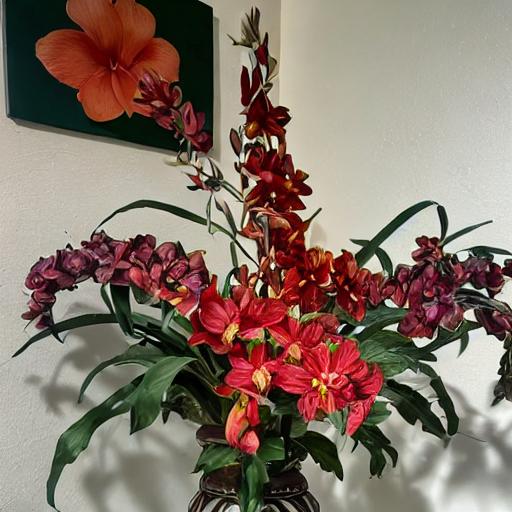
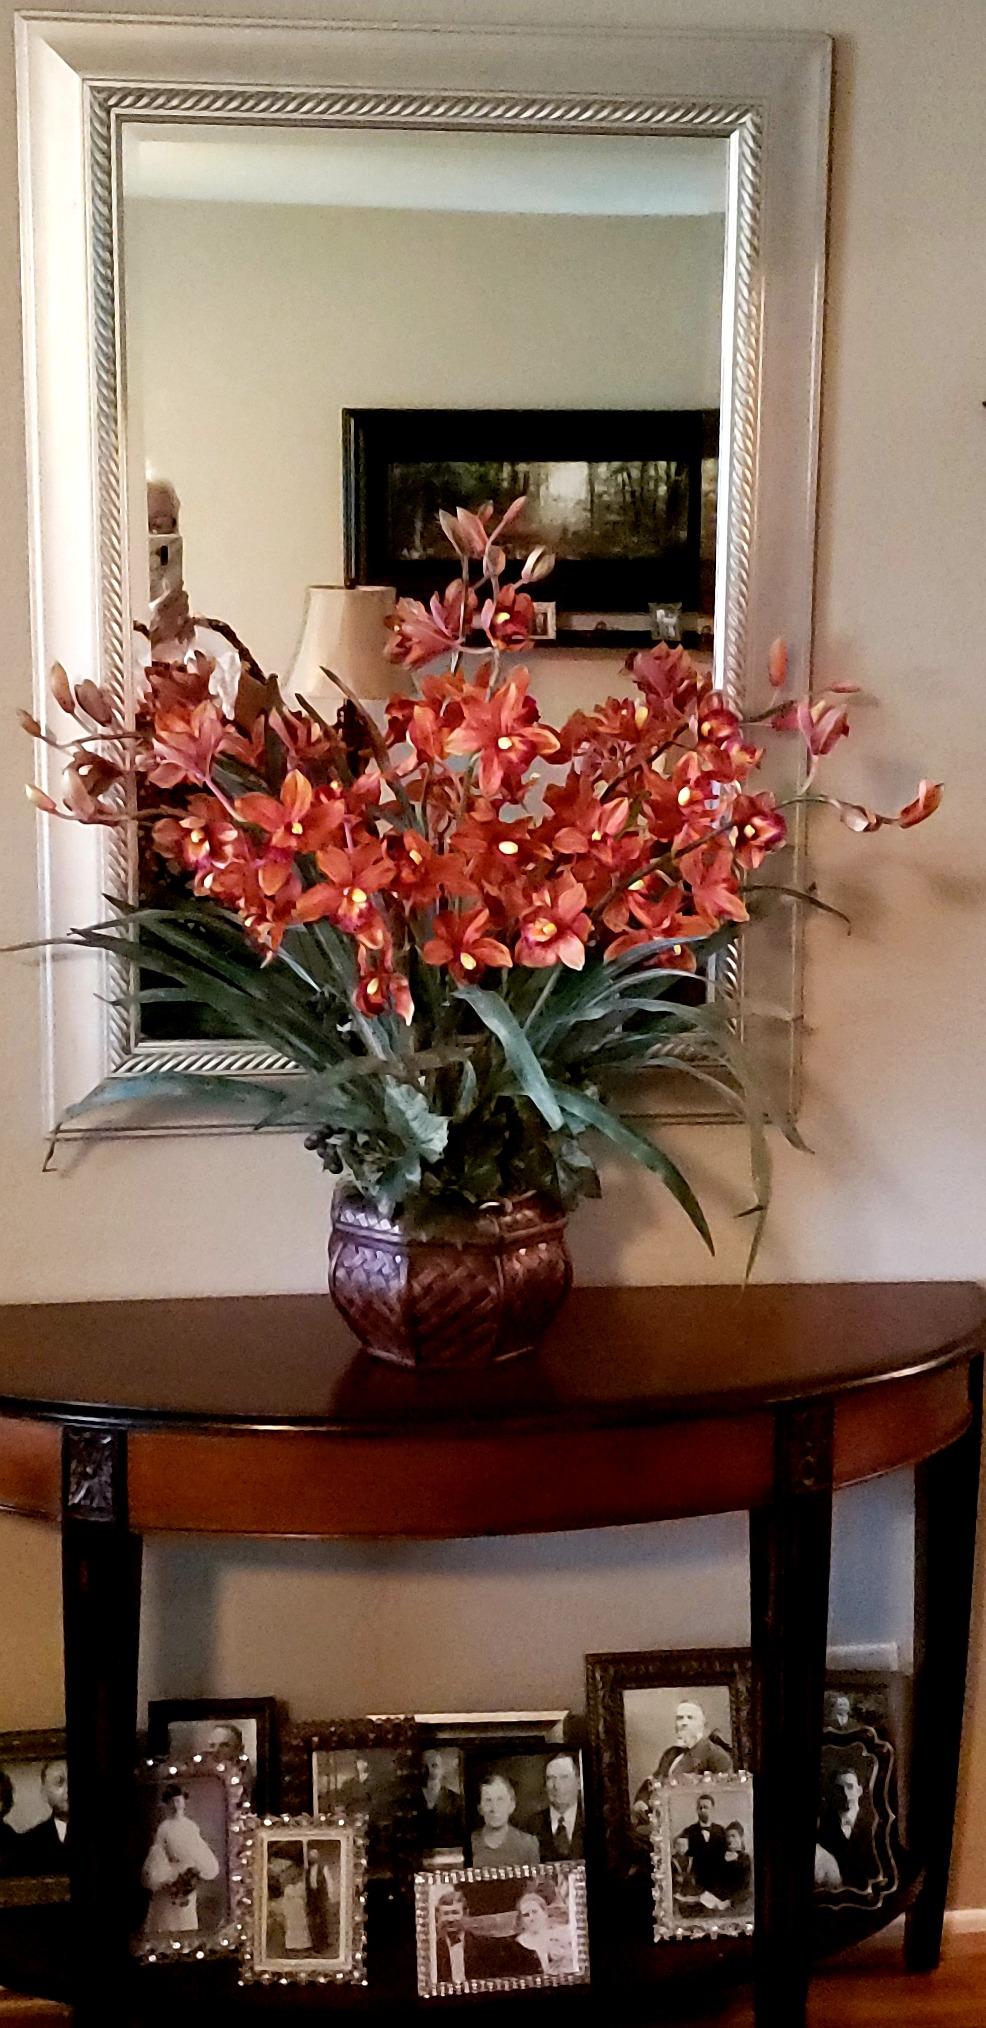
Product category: vase
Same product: no